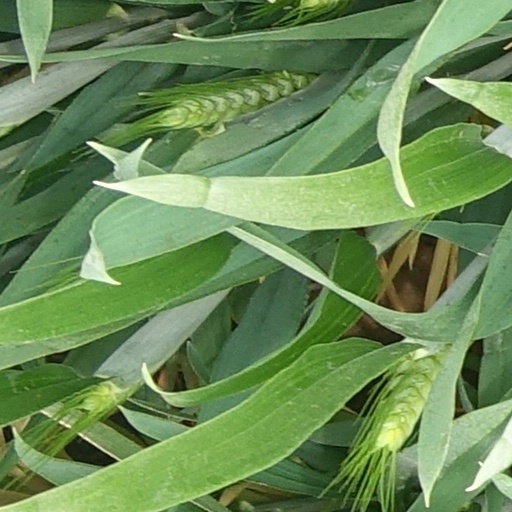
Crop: wheat